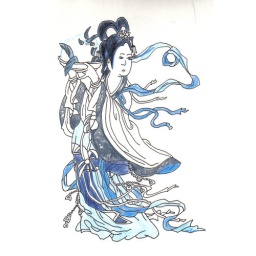
from a little wooden plate my mum had that i fell in love with and jacked